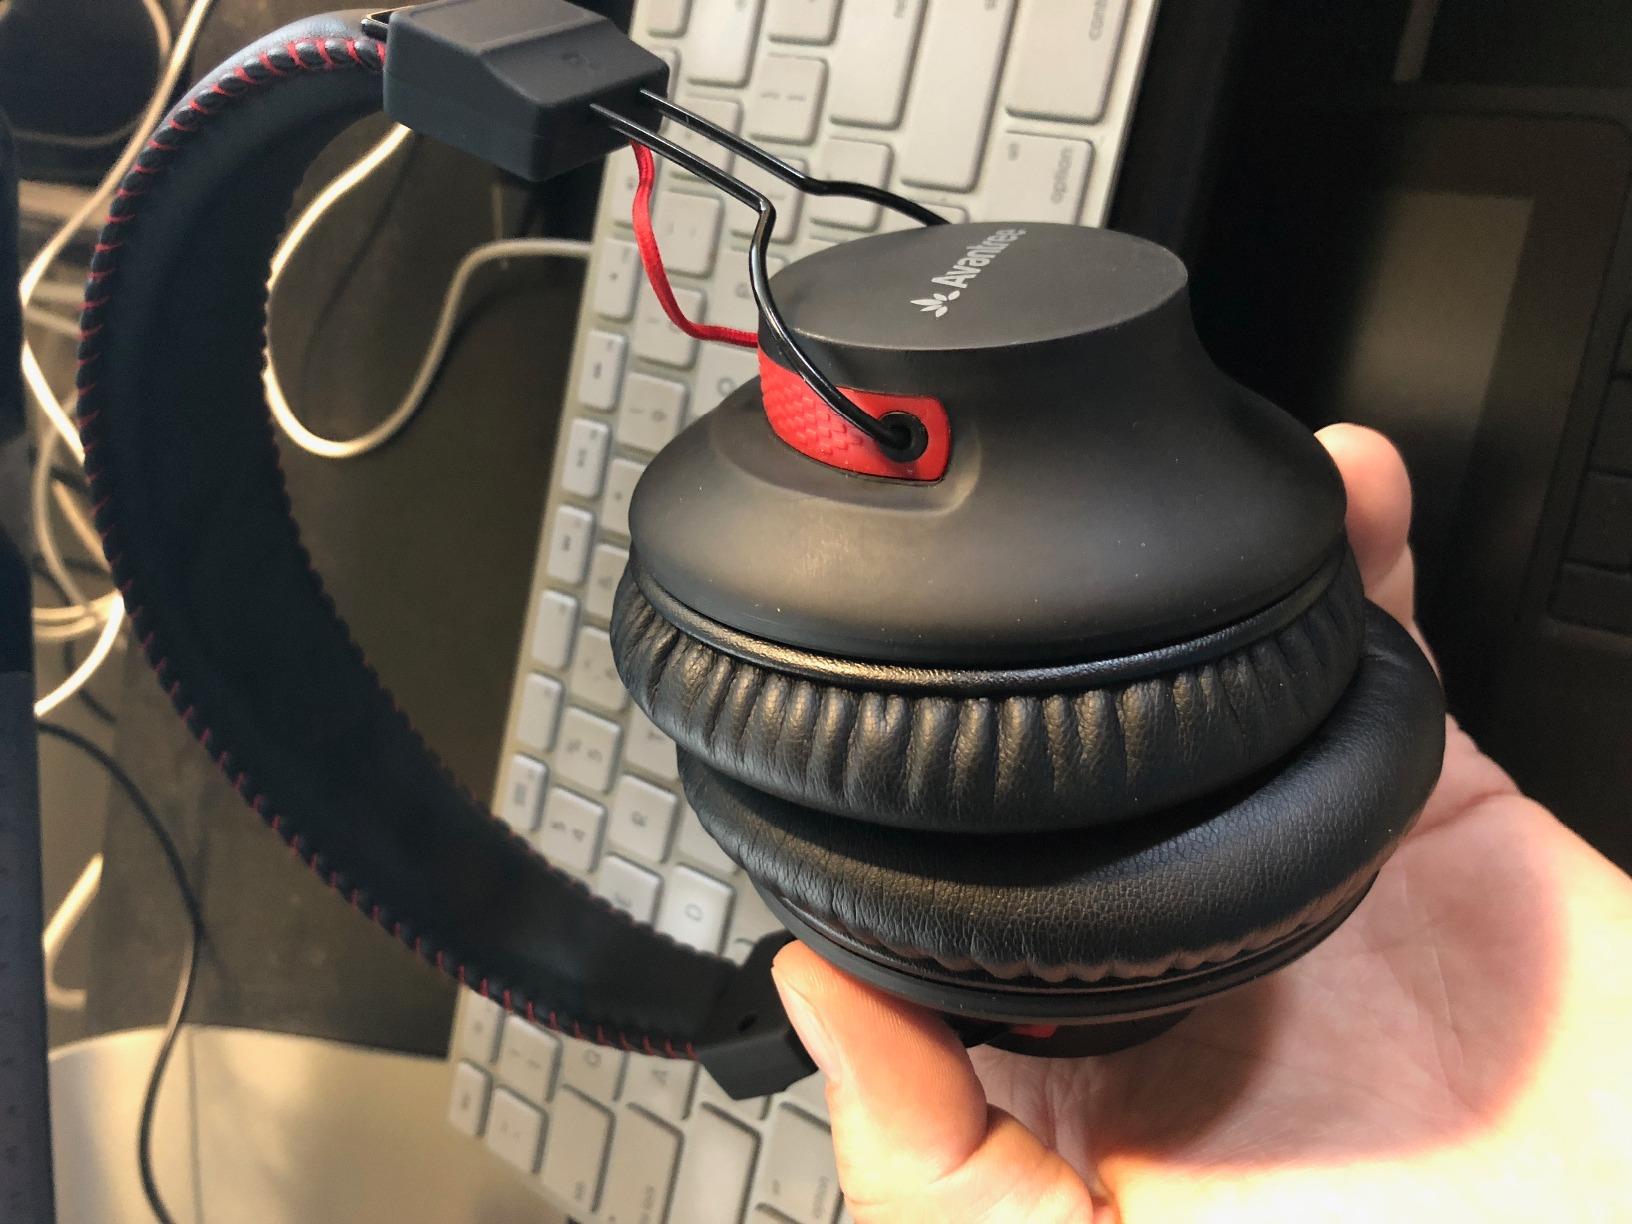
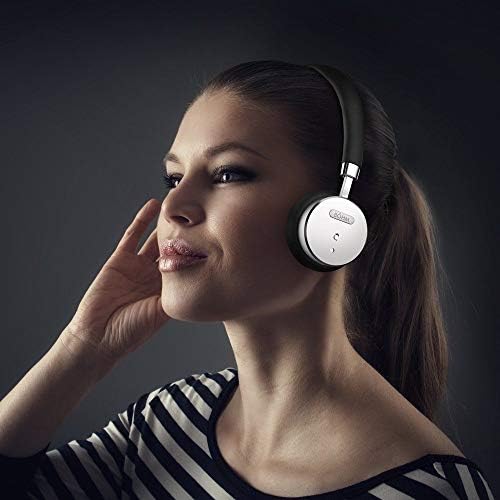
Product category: headphones
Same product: no